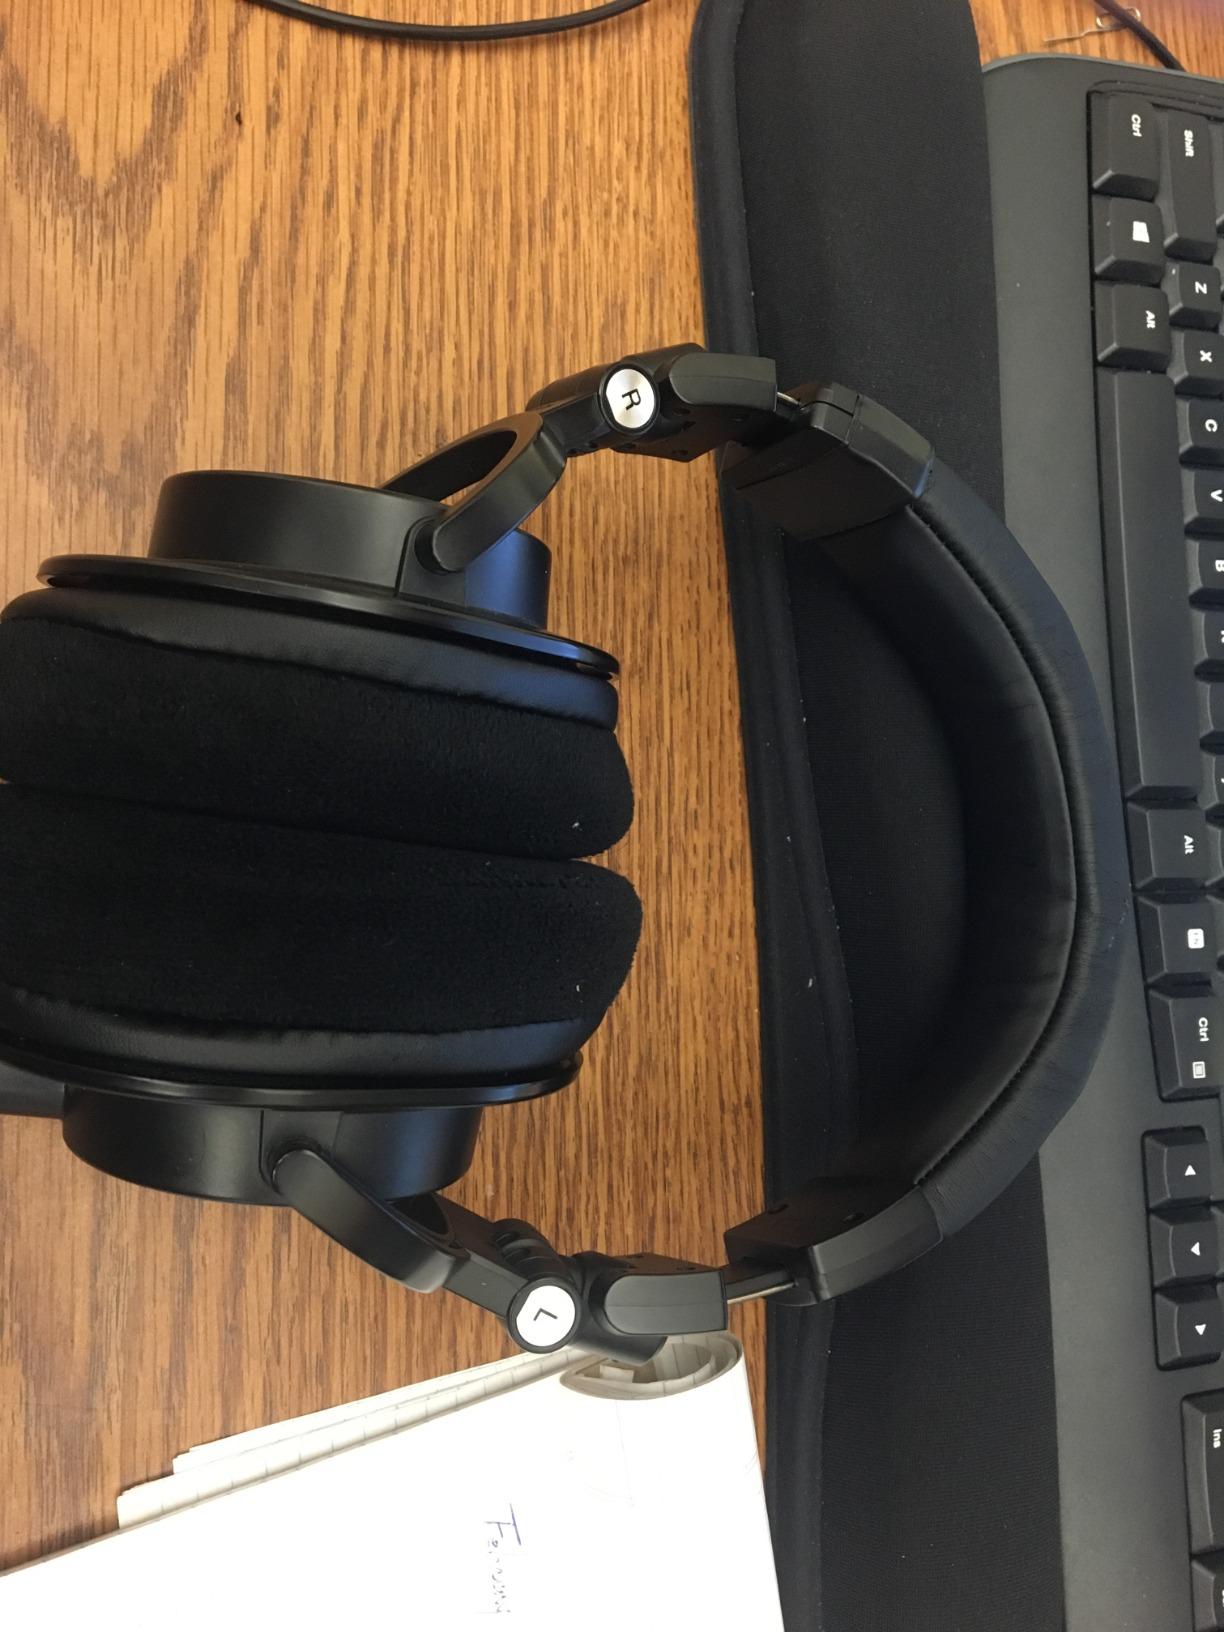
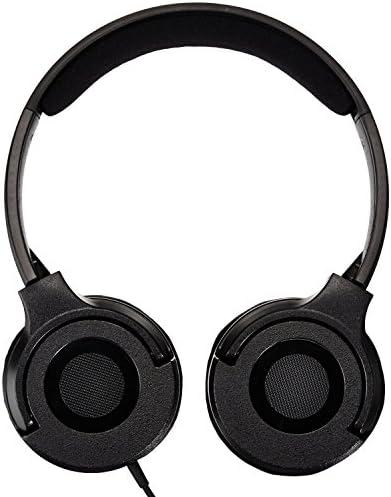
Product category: headphones
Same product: no